Saxon Motor Car Store

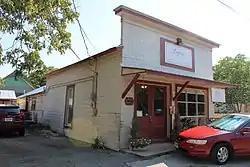

The Saxon Motor Car Store, at 316 E. Sixth St. in Georgetown, Texas, was built in 1920. It was listed on the National Register of Historic Places in 1986.